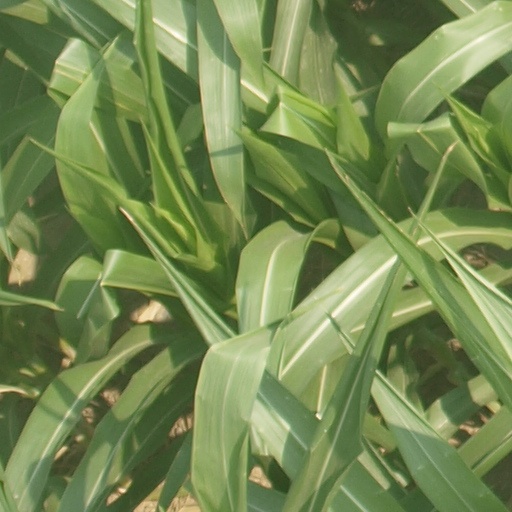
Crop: maize; corn